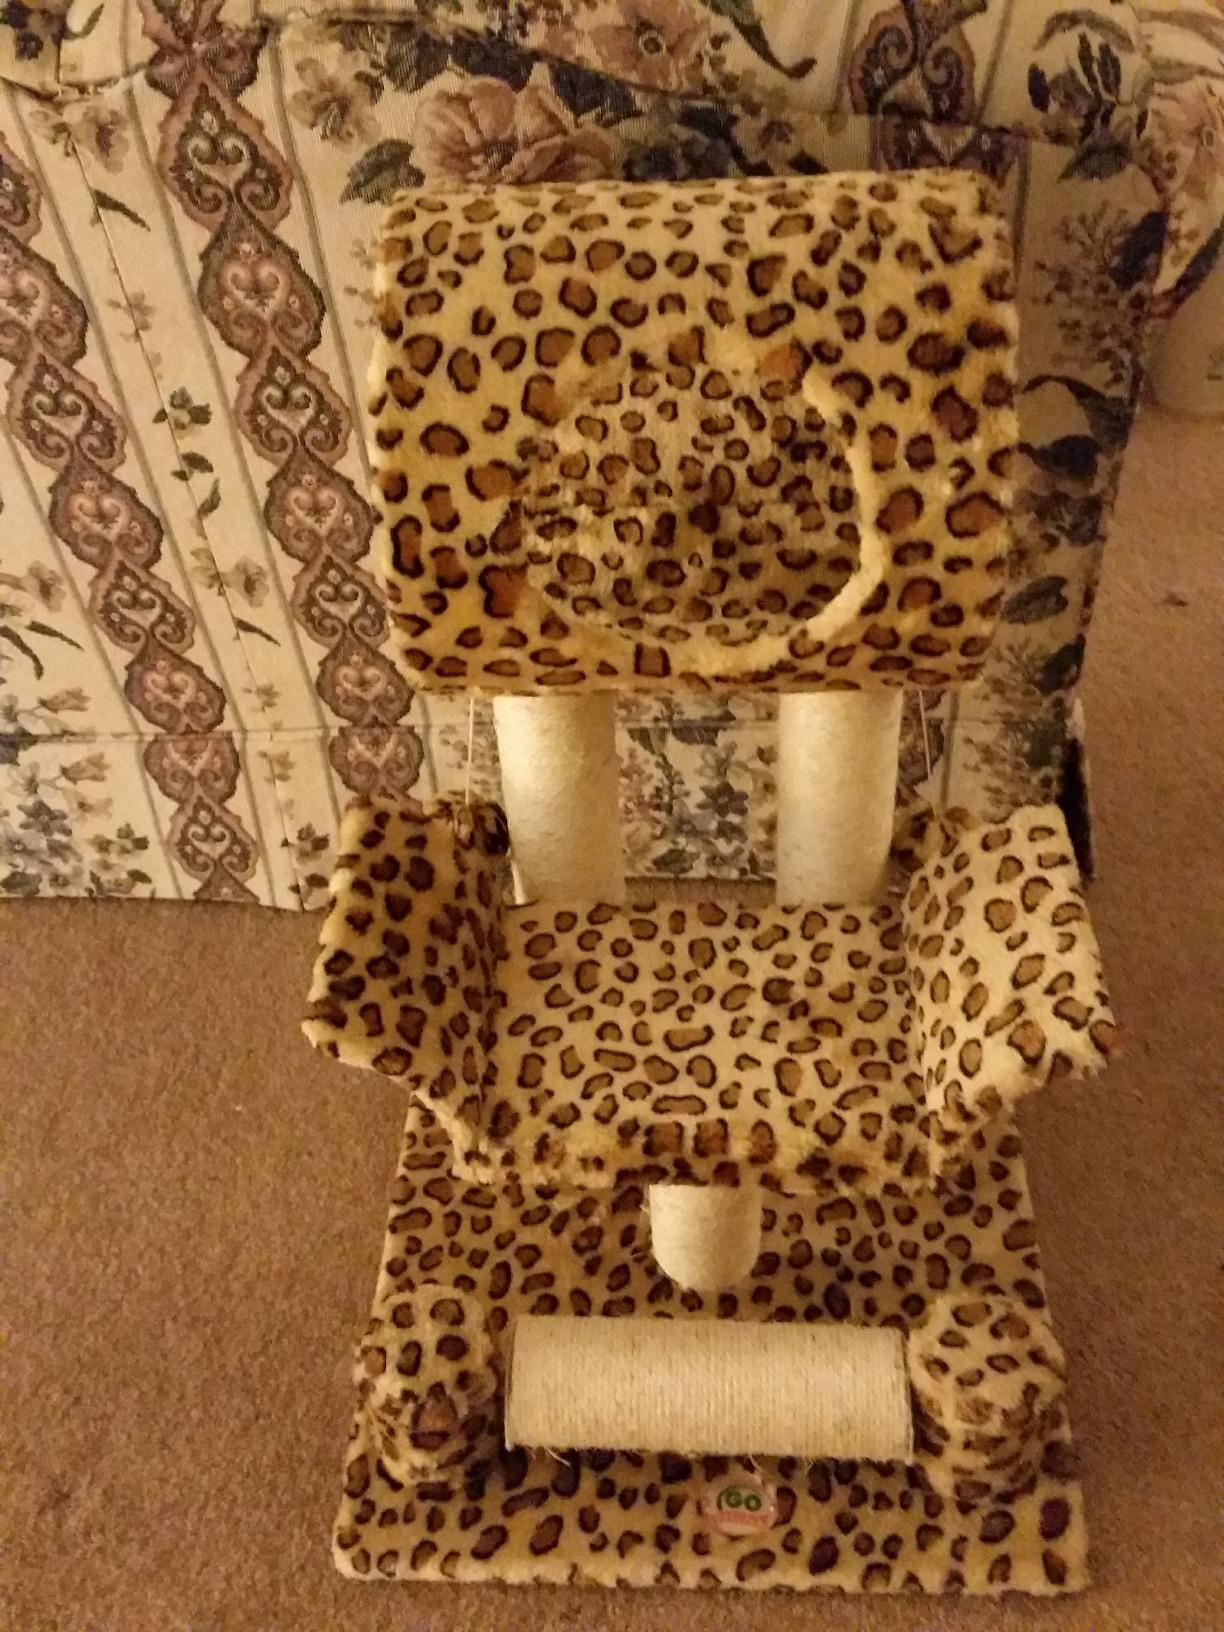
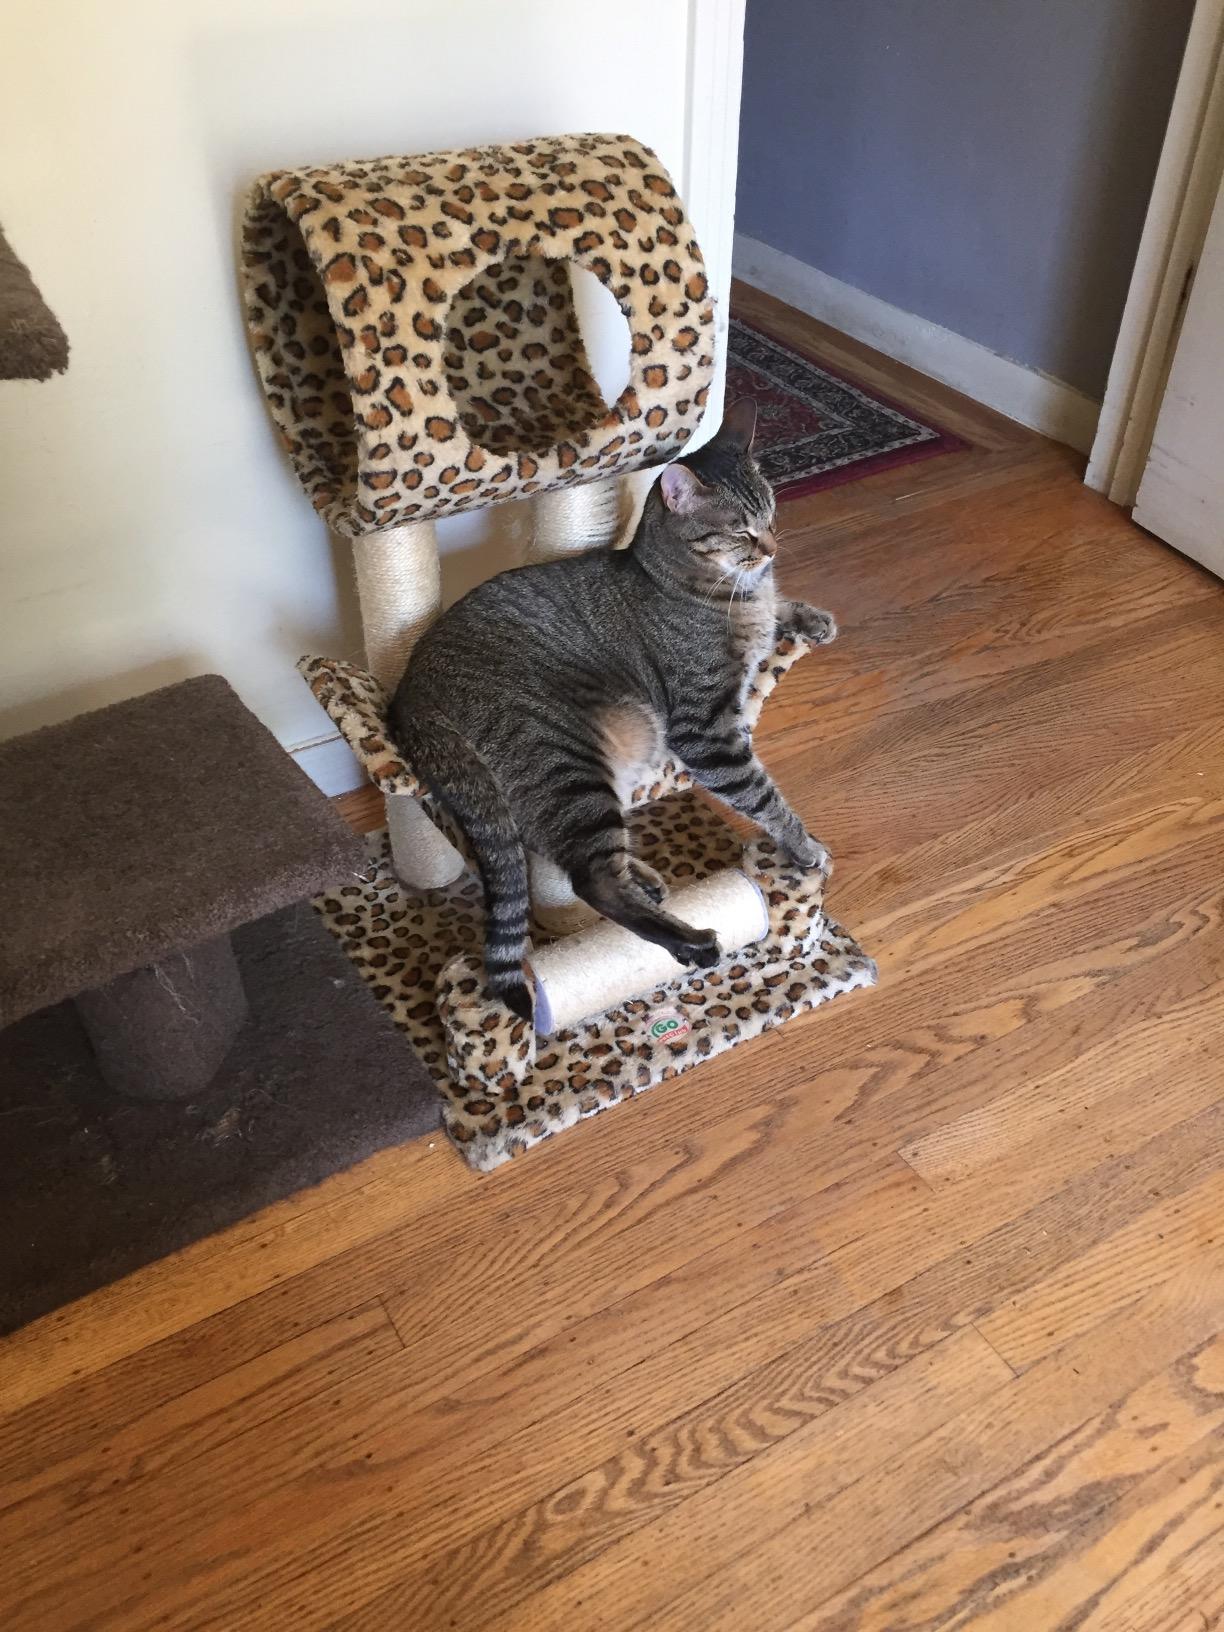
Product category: items_cat tree
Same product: yes